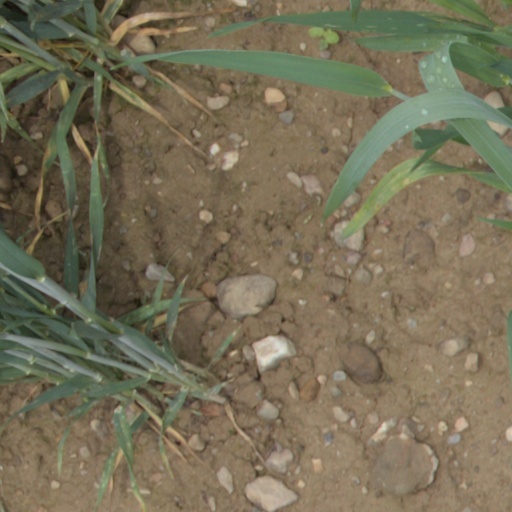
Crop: wheat